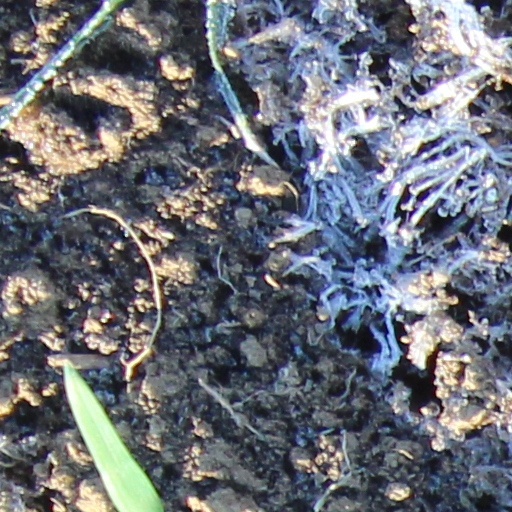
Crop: wheat